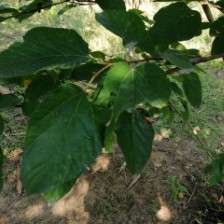
Variety: WhiteKing